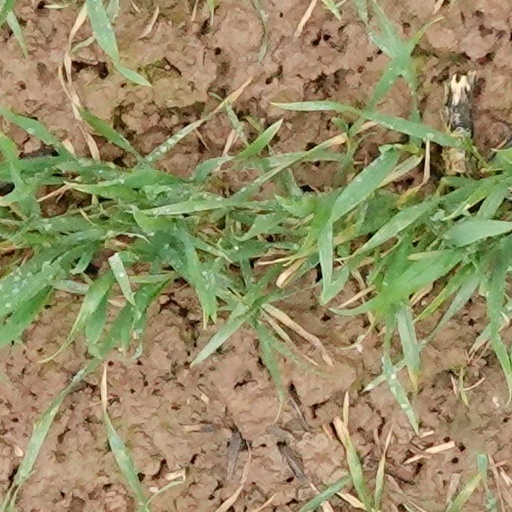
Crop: wheat